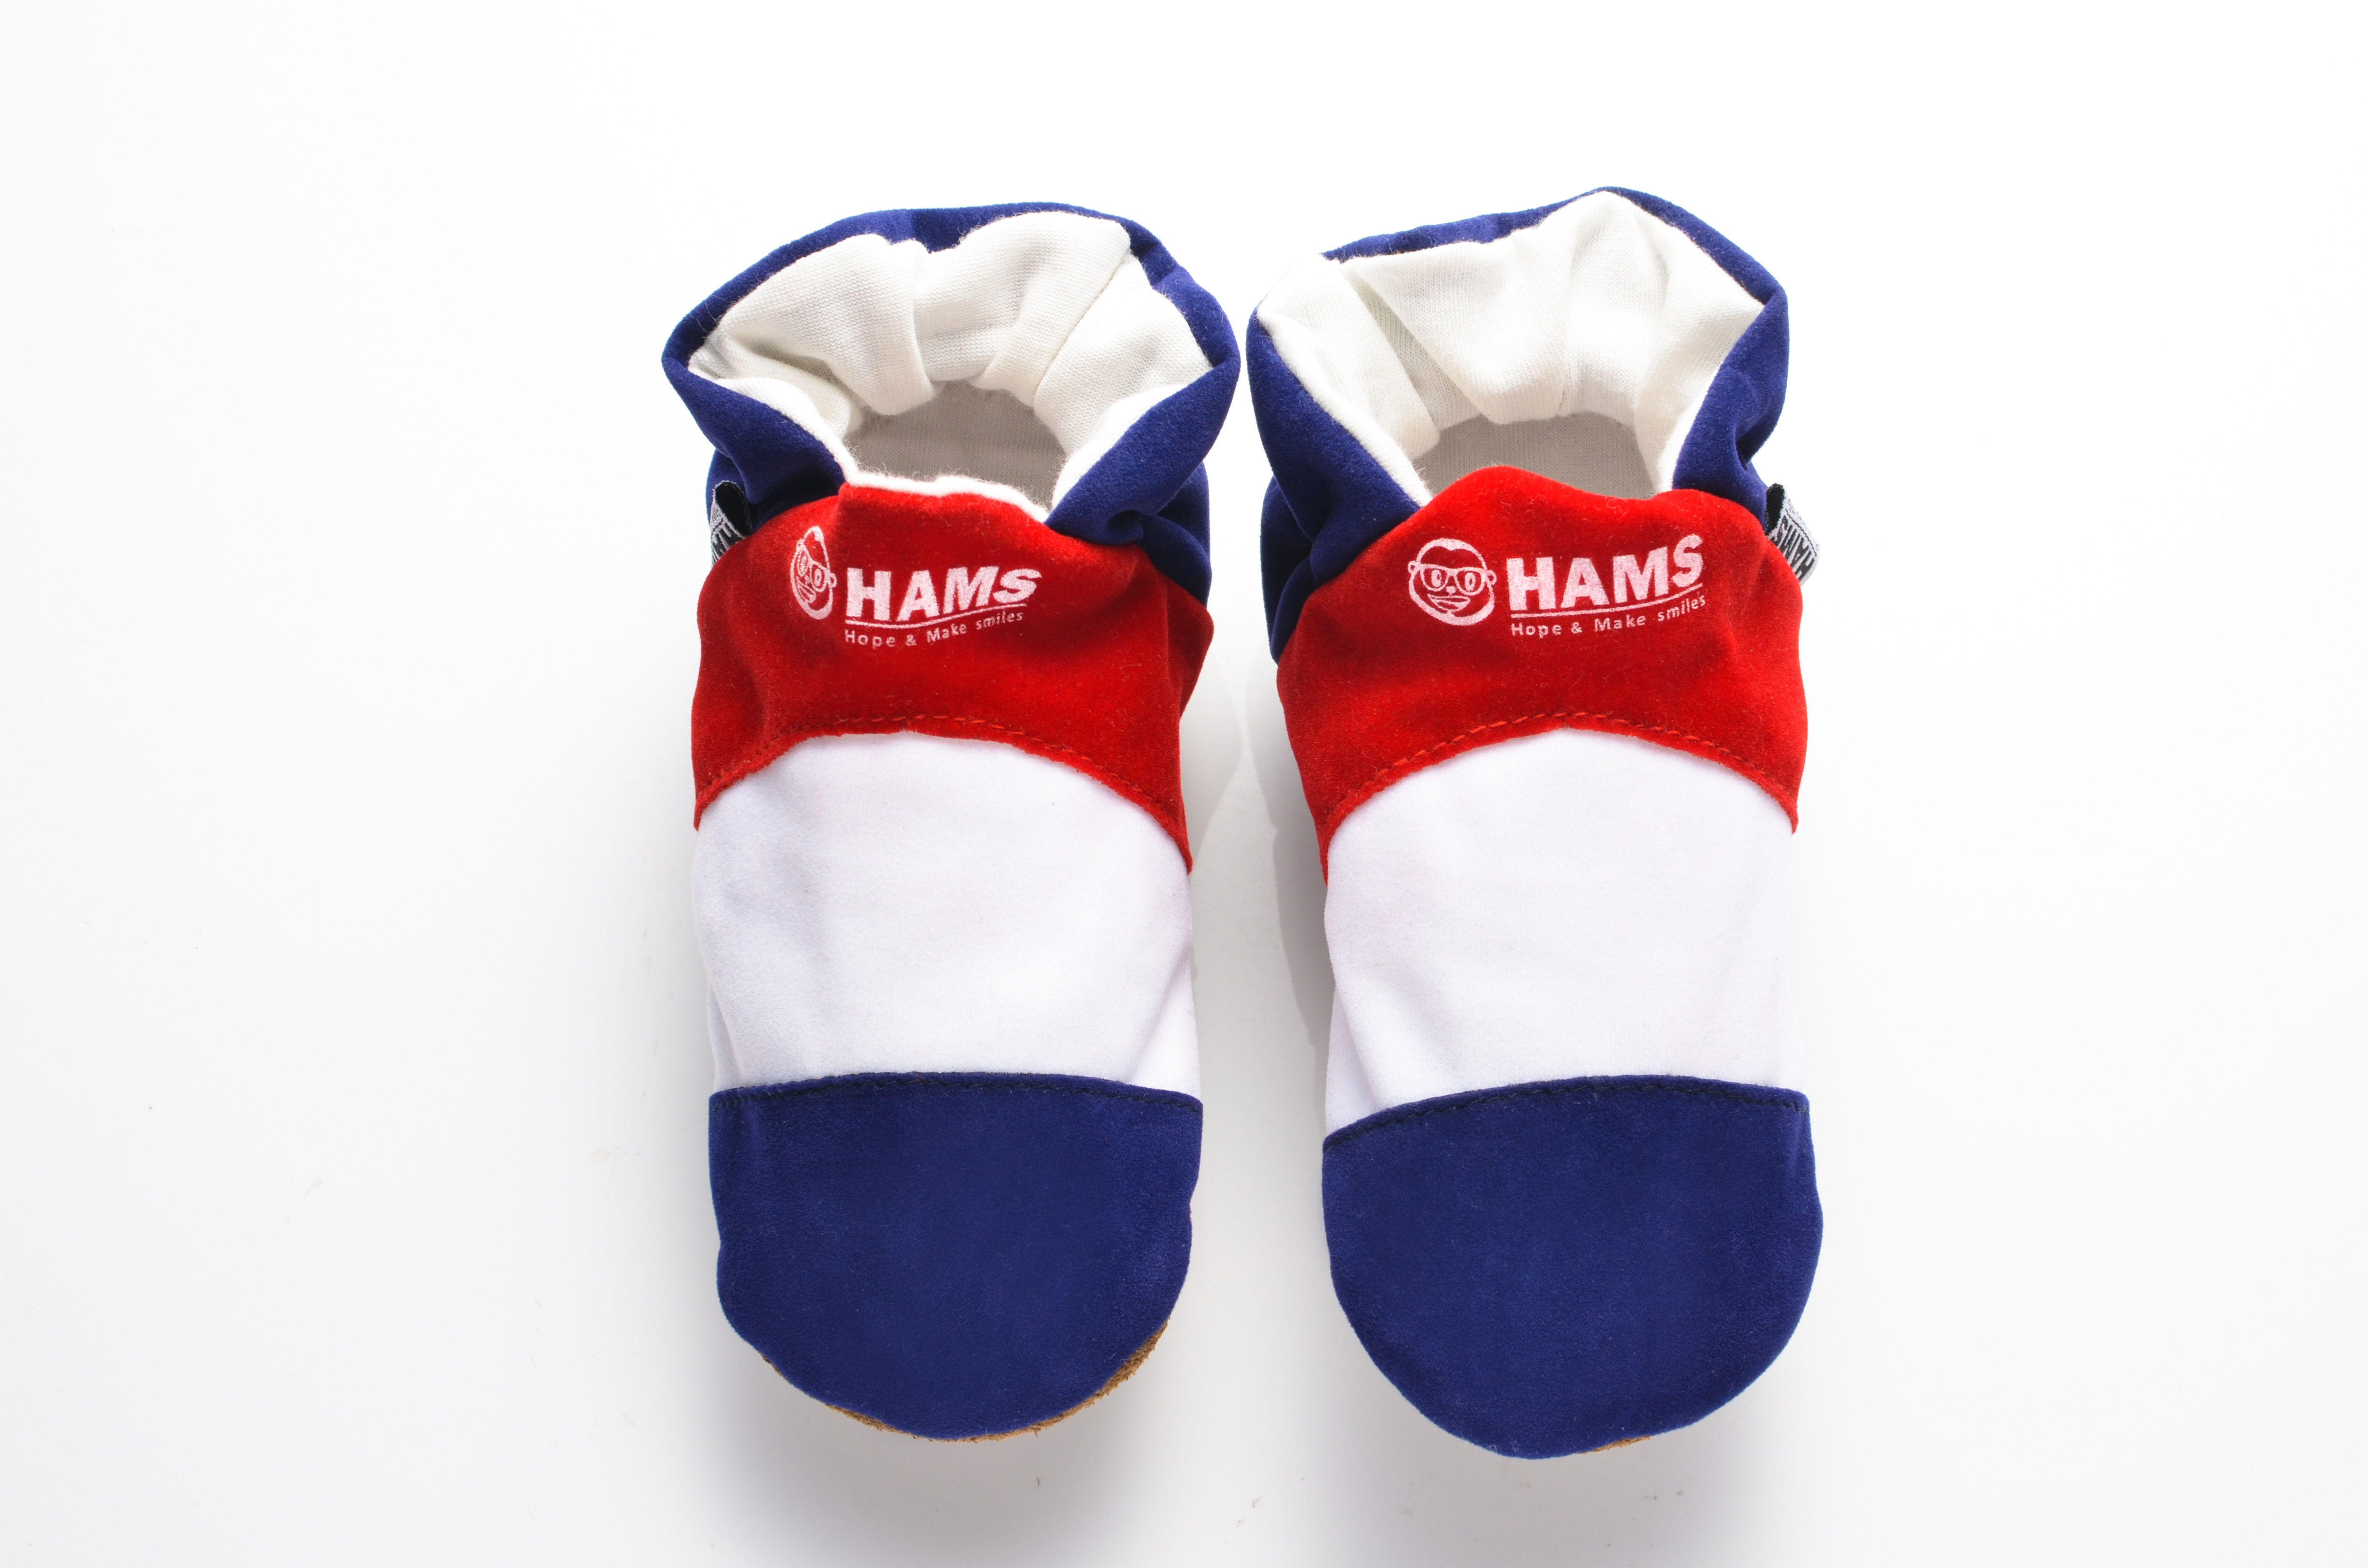
shoe, white, baby, brand, product, shoes, sneakers, footwear, ham, slippers, outdoor shoe